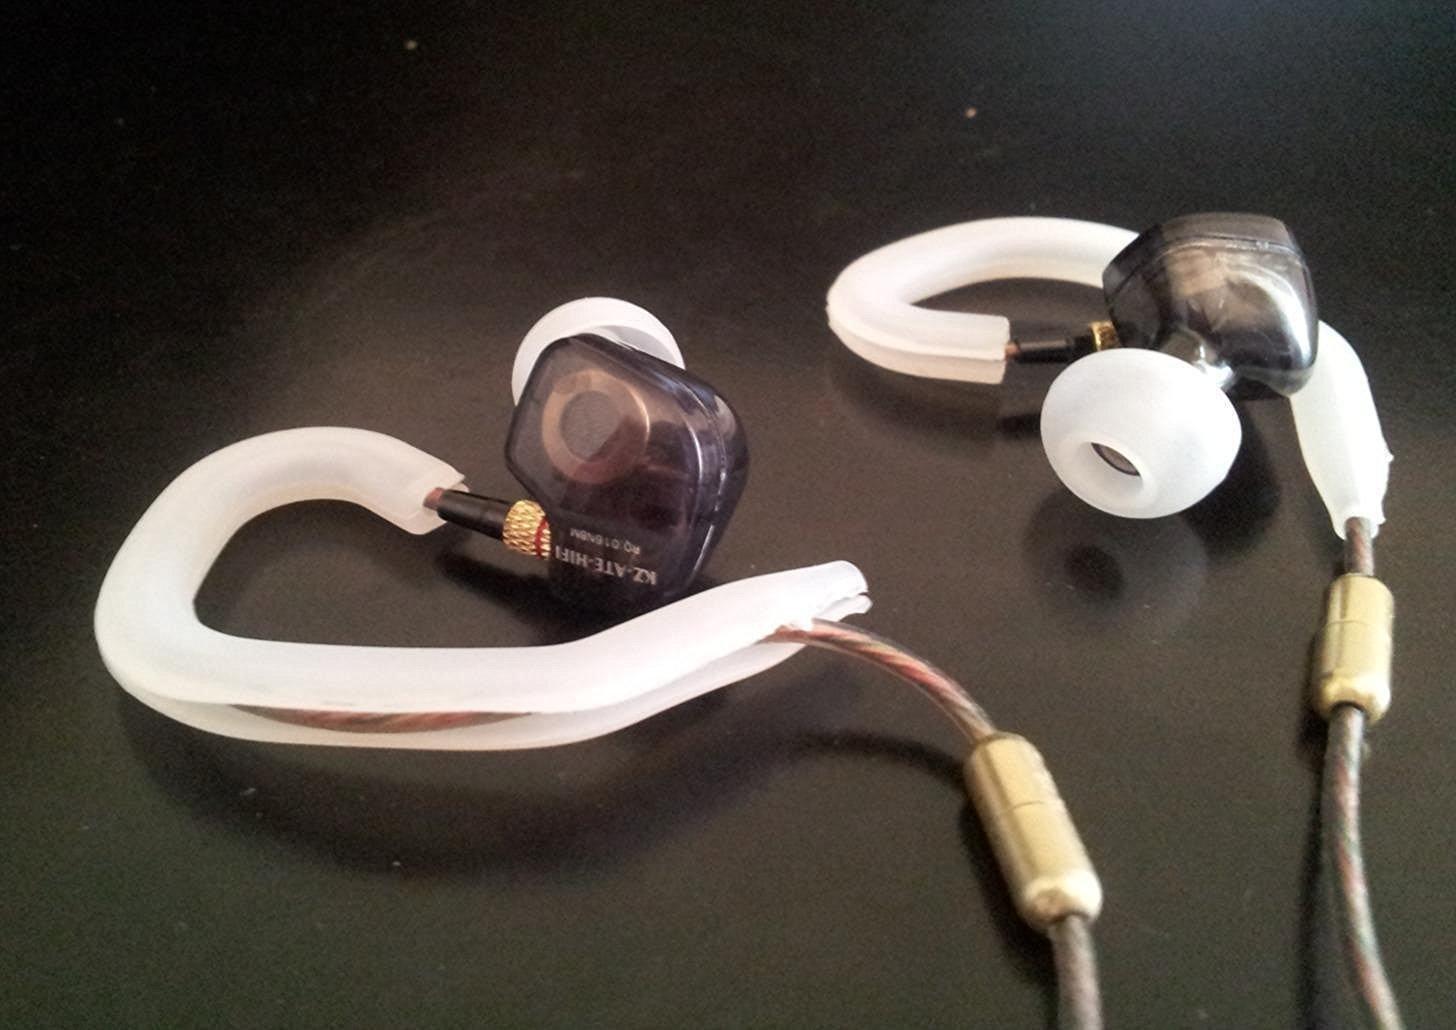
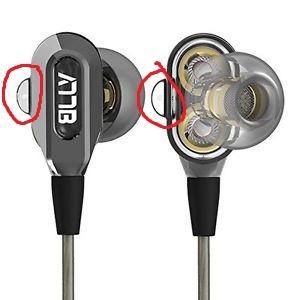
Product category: headphones
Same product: no